Kure Atoll

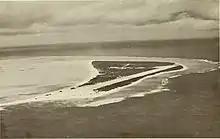
Green Island with the airstrip and radio location base, 1966

The International Date Line lies approximately to the west. Although located to the west of Midway Atoll, Kure Atoll has a time zone 1 hour ahead at (the same as the rest of Hawaii). Kure is the northernmost coral atoll in the world. It consists of a nearly circular barrier reef surrounding a shallow lagoon and several sand islets. There is a total land area of , with Green Island on the southeast side. A growing number of Hawaiian monk seals ("Monachus schauinslandi") haul out on its beaches. The Polynesian rat ("Rattus exulans") has been on the island since it was discovered.